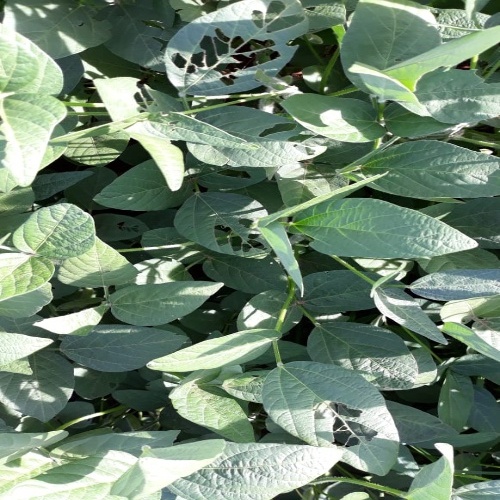
Label: Caterpillar